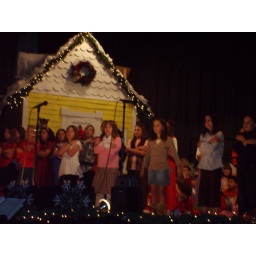
Alyson is in the middle with the pink shirt and brown vest on.